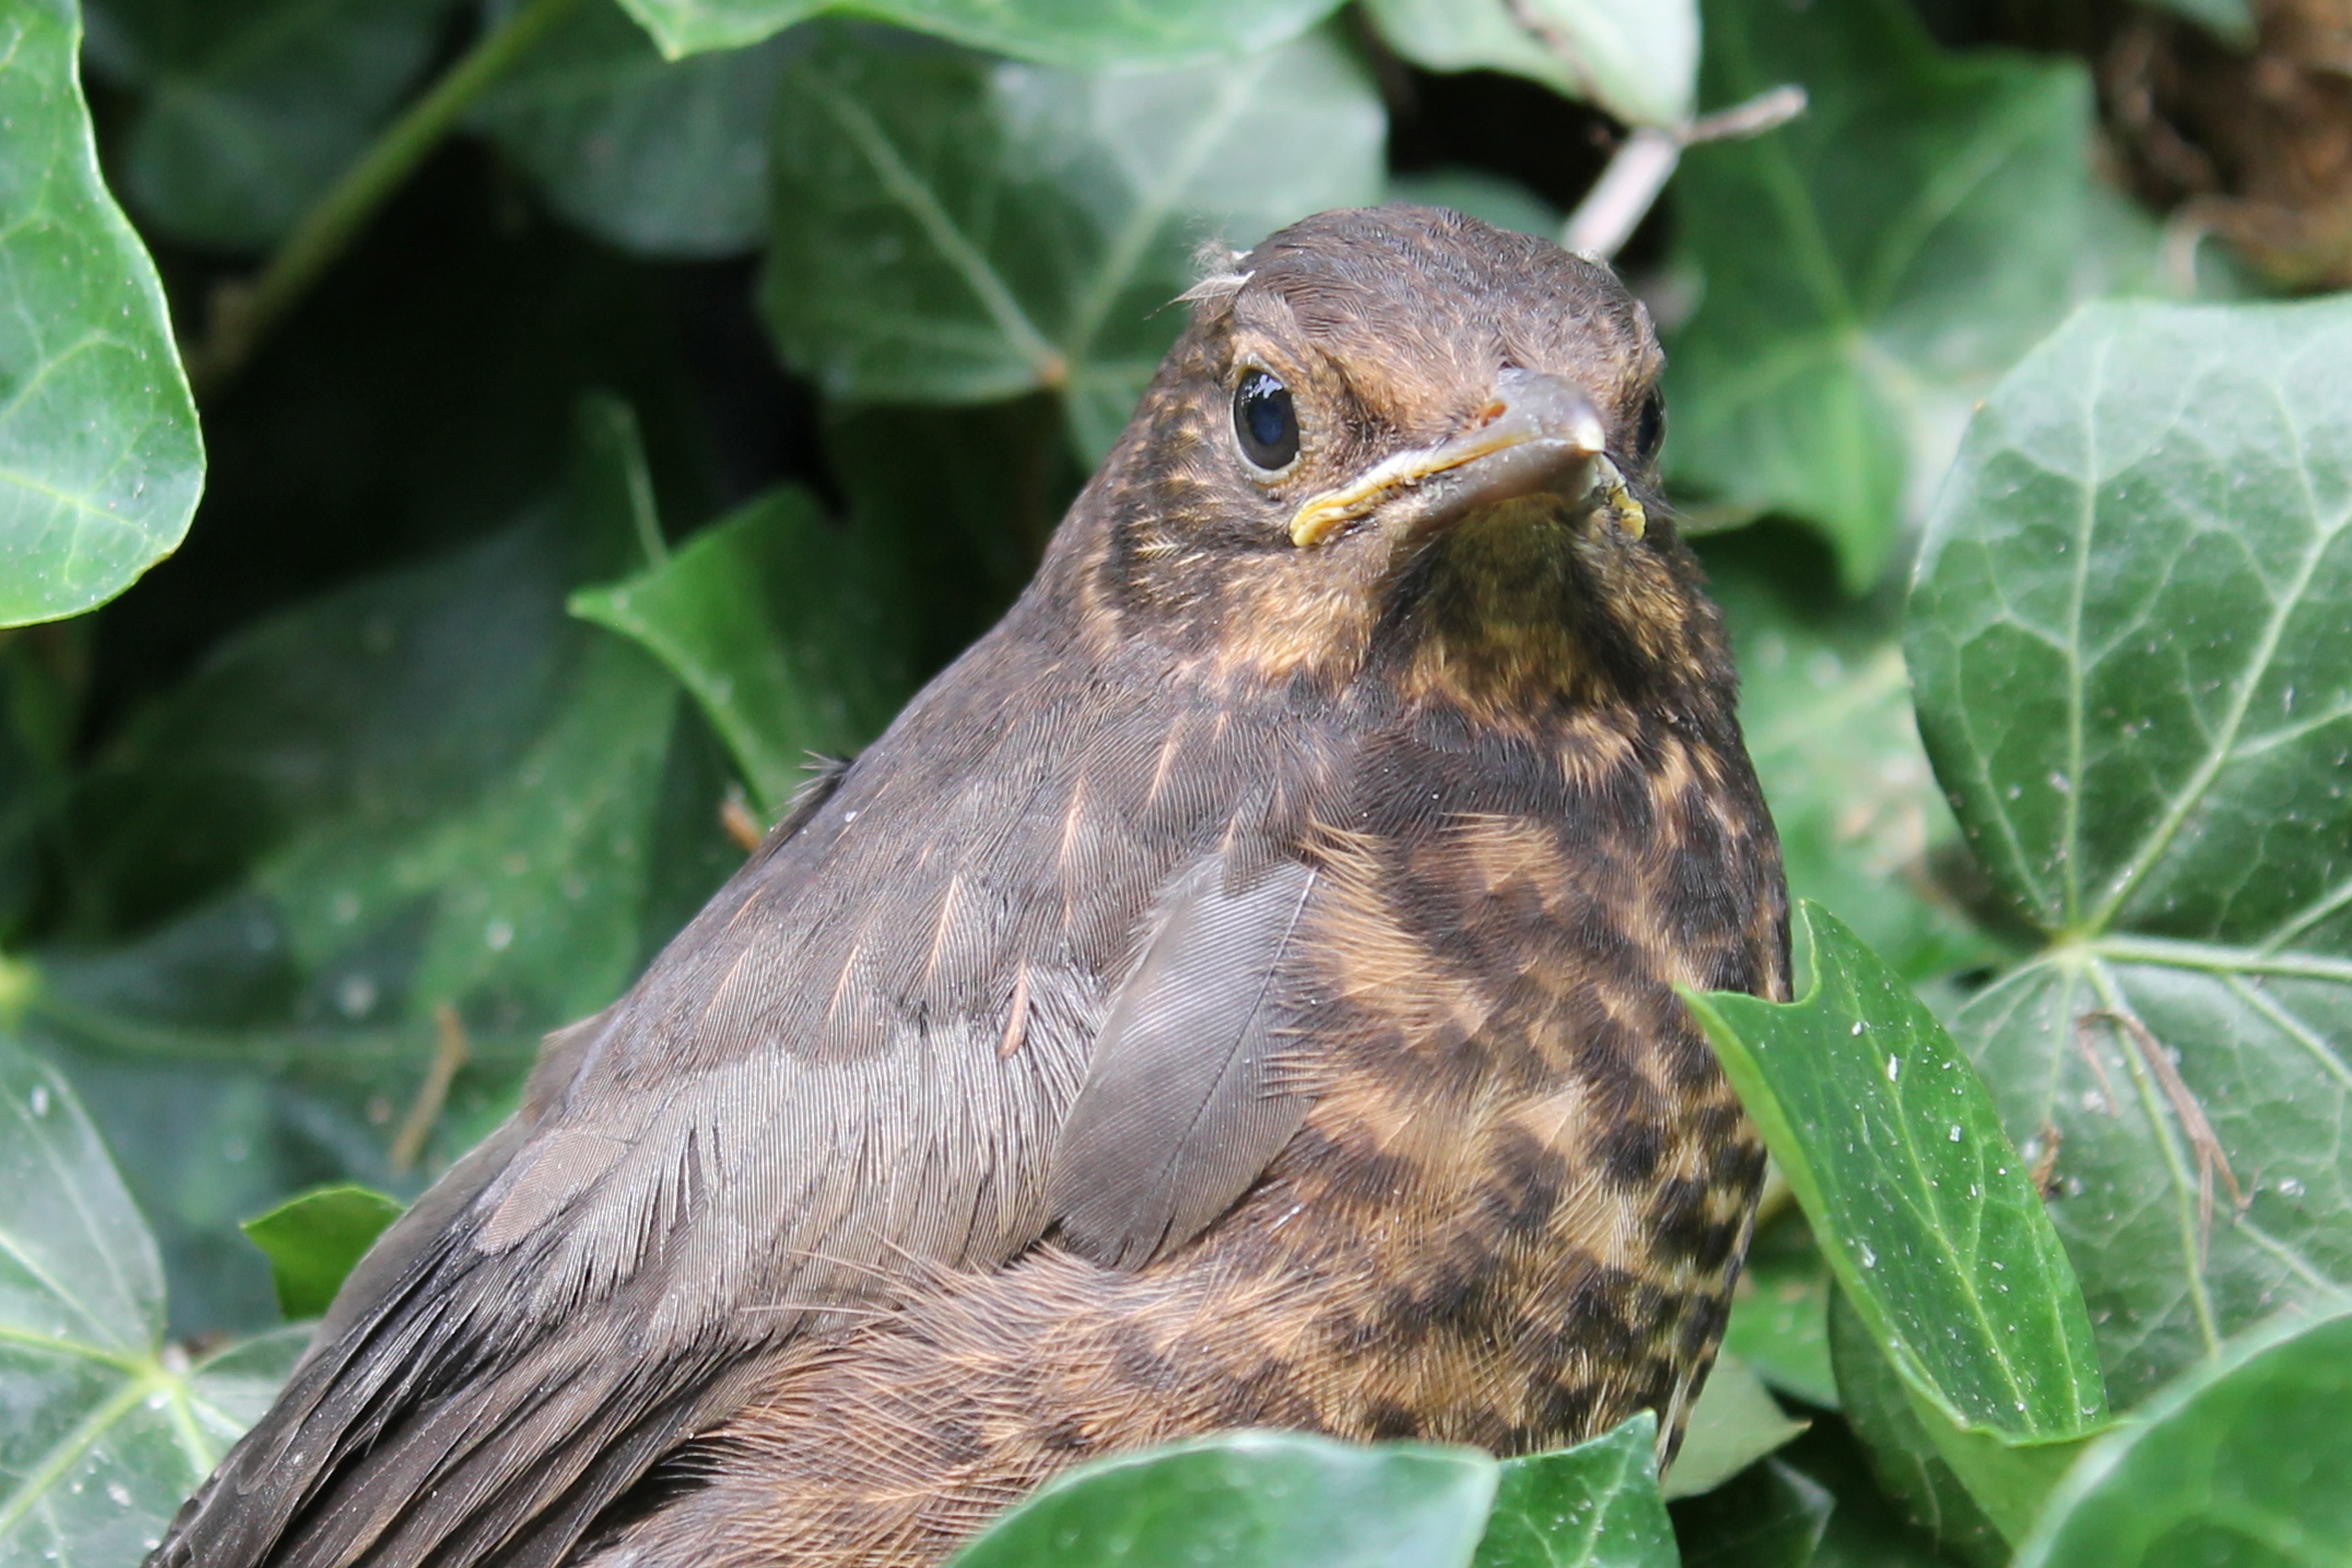
nature, bird, flower, summer, wildlife, green, beak, fauna, vertebrate, nest, chicks, blackbird, throttle, old world flycatcher, farley, perching bird